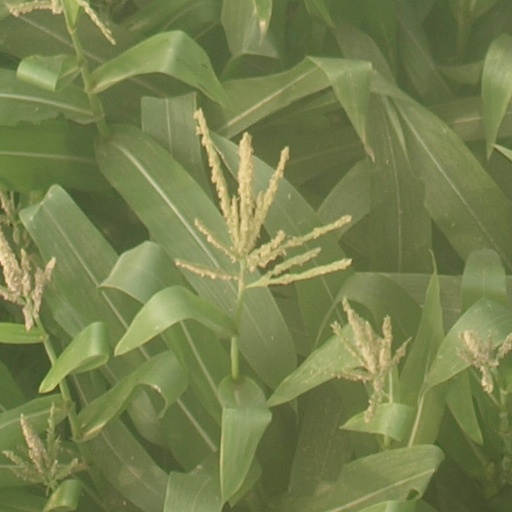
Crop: maize; corn